Sport

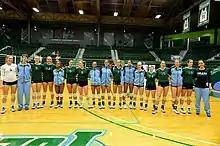
Women's volleyball team of a U.S. university

Female participation in sports has risen alongside expanded opportunities and growing recognition of the benefits of athletic activity for child development and physical fitness. Despite these gains, a gender gap persists. At Olympic level, women accounted for 49% at Tokyo 2020, reaching full 50 % parity at Paris 2024. But global surveys report only 20% of women versus 31% of men participate in sporting activity monthly, and the World Health Organization notes women are 5 percentage points less likely than men to meet recommended activity guidelines.